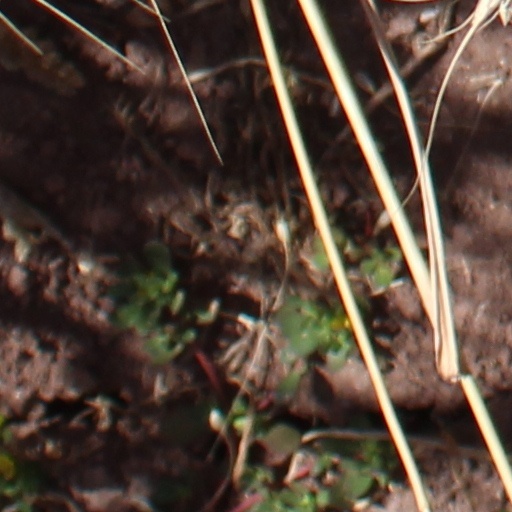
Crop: wheat